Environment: real
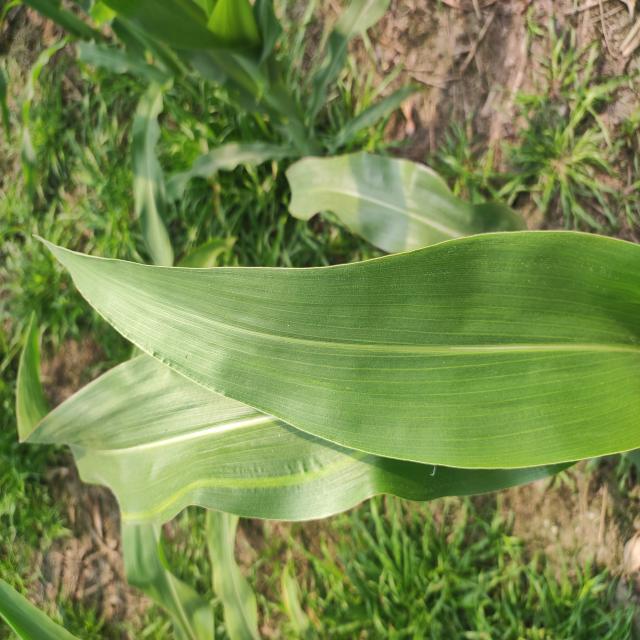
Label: healthy